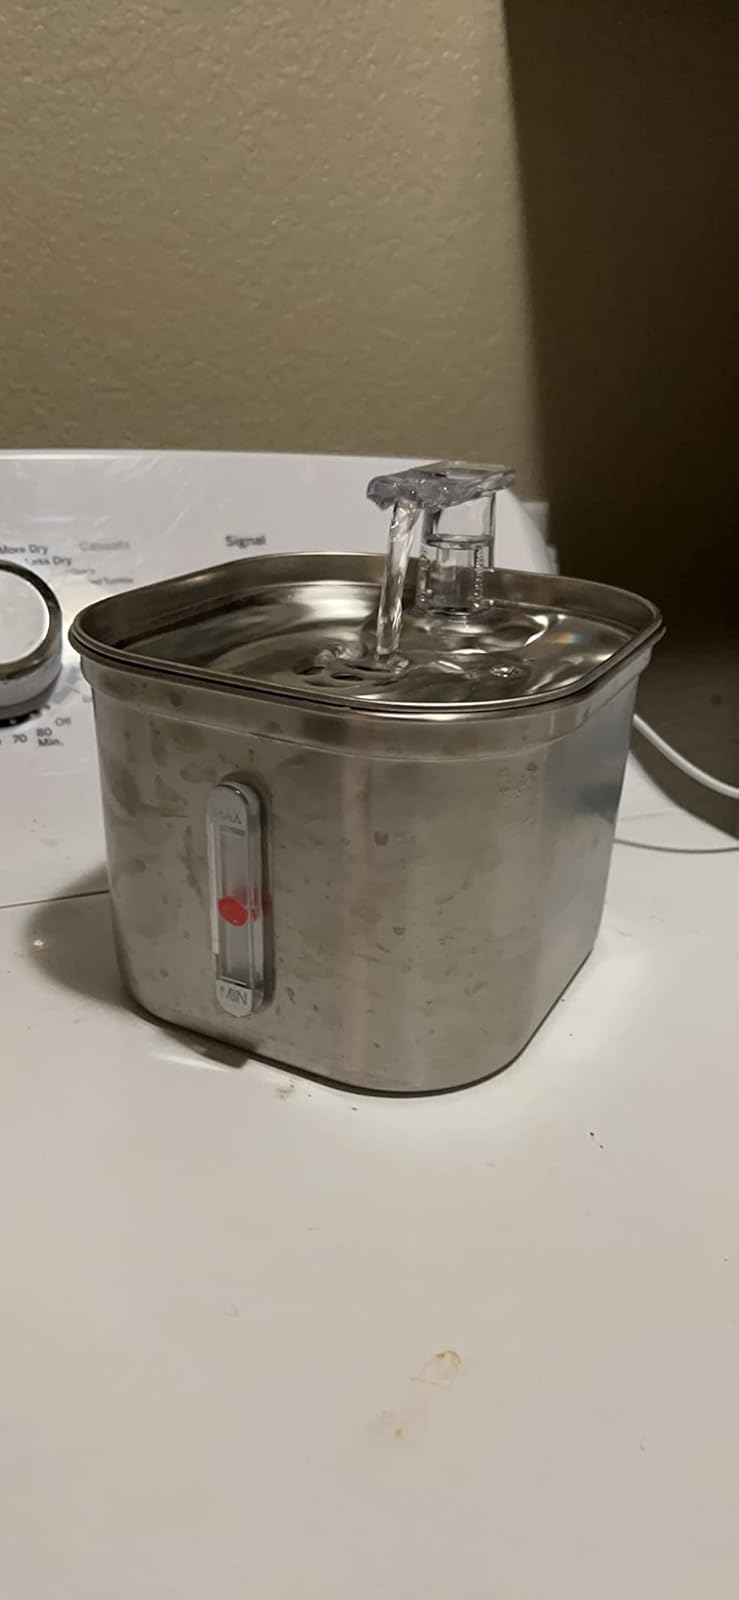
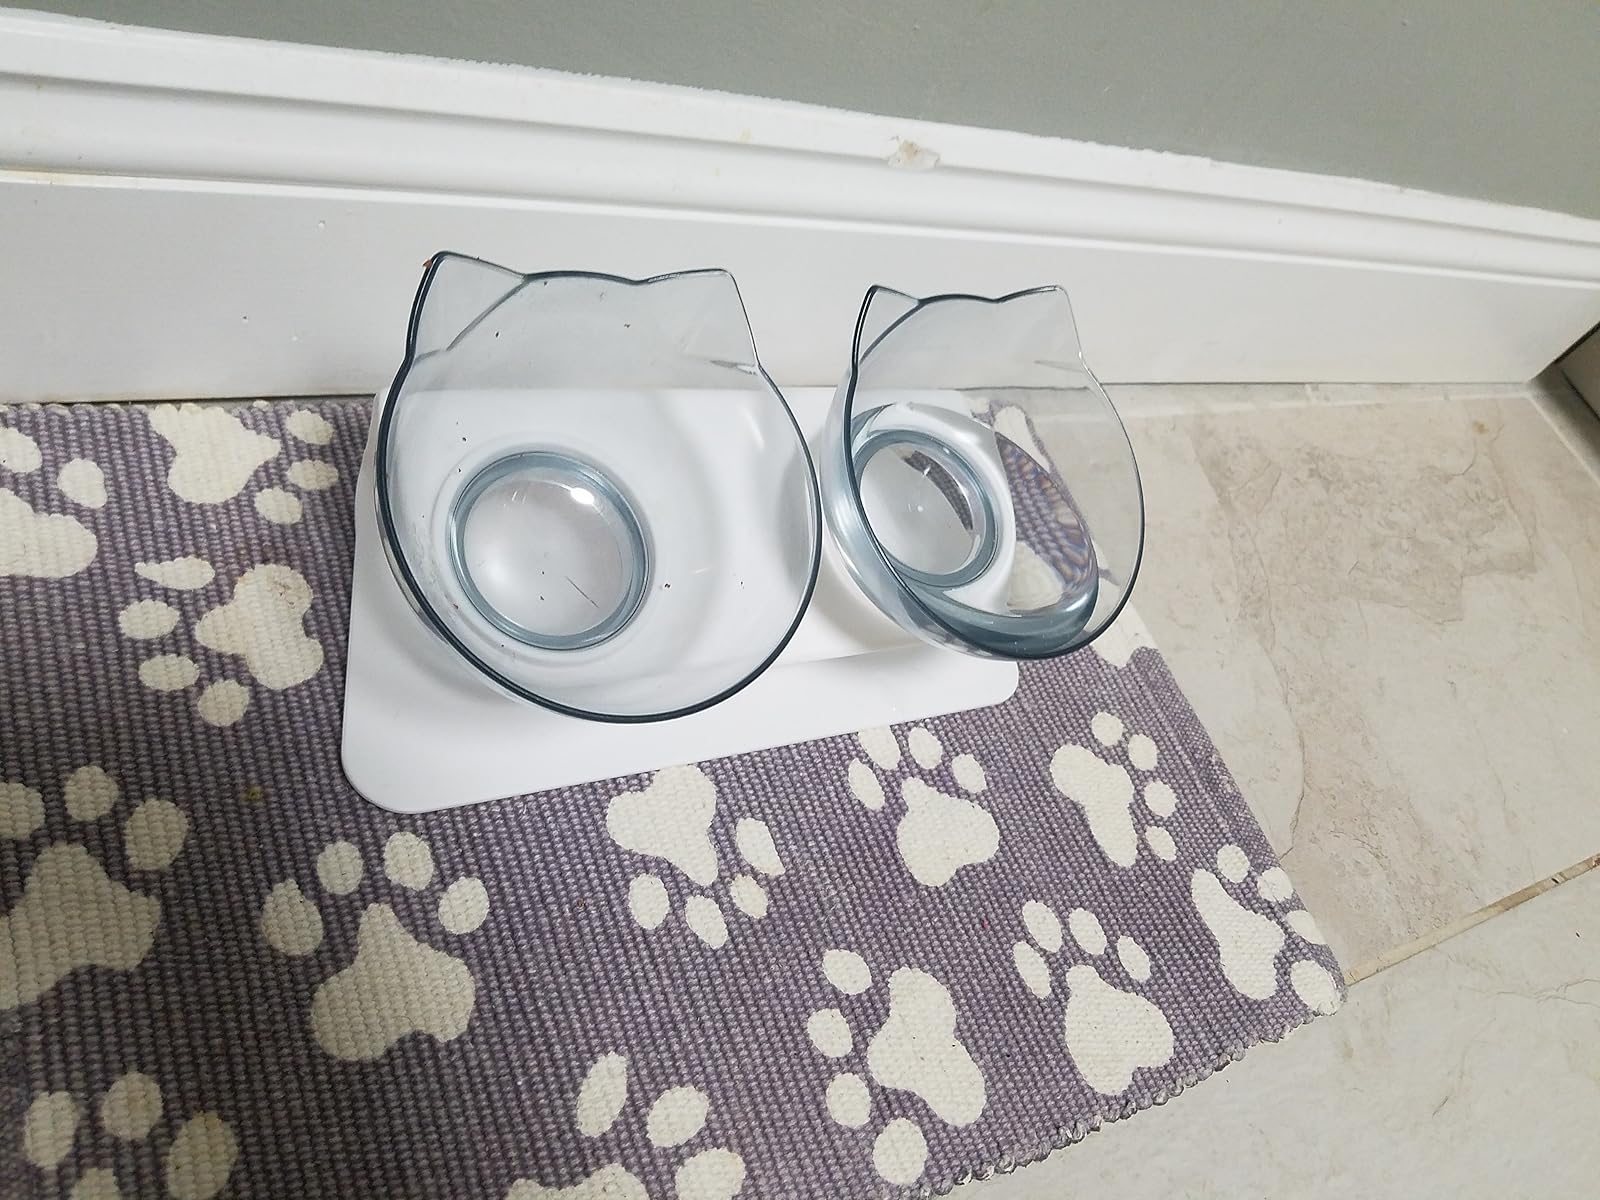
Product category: items_bowl
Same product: no